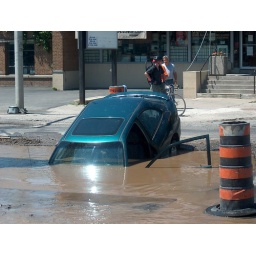
car in water (June 2003)